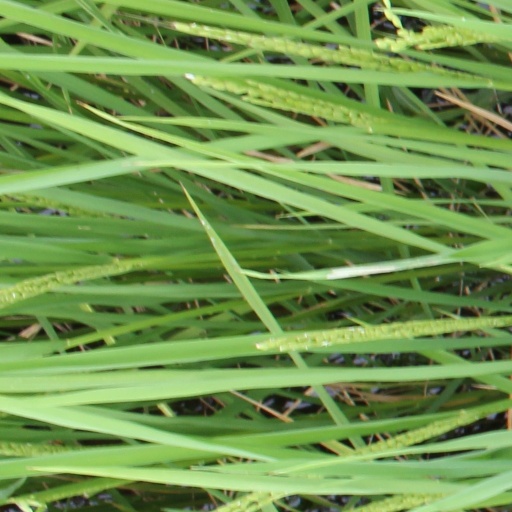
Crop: rice